Arthur William Mahaffy

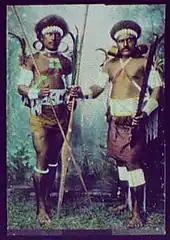
Two warriors in battle dress (1895)

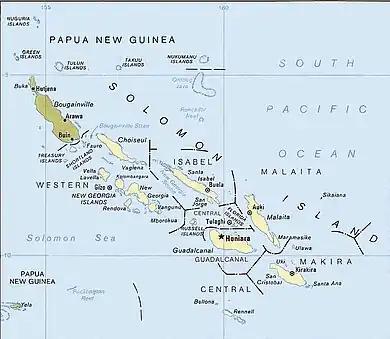
A map of the Solomon Islands, with New Georgia located in the centre-left.

The Colonial Office had appointed Charles Morris Woodford as the Resident Commissioner in the Solomon Islands on 17 February 1897. He was directed to control the coercive labour recruitment practices, known as blackbirding, operating in the Solomon Island waters and to stop the illegal trade in firearms. Mahaffy was appointed as the Deputy Commissioner to Woodford in January 1898. In January 1900, Mahaffy established a government station at Gizo, as Woodford considered Mahaffy’s military training as making him suitable for the role of suppressing headhunting in New Georgia and neighbouring islands. Mahaffy had a force of twenty-five police officers armed with rifles, who were recruited from the islands of Malaita, Savo and Isabel. The first target of this force was chief Ingava of the Roviana Lagoon of New Georgia who had been raiding Choiseul and Isabel and killing or enslaving hundreds of people.